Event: Nepal Earthquake
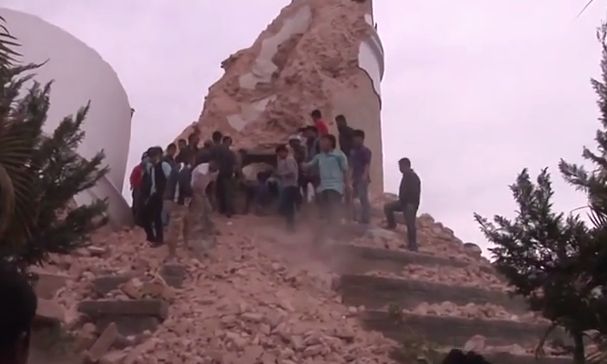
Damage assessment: damage